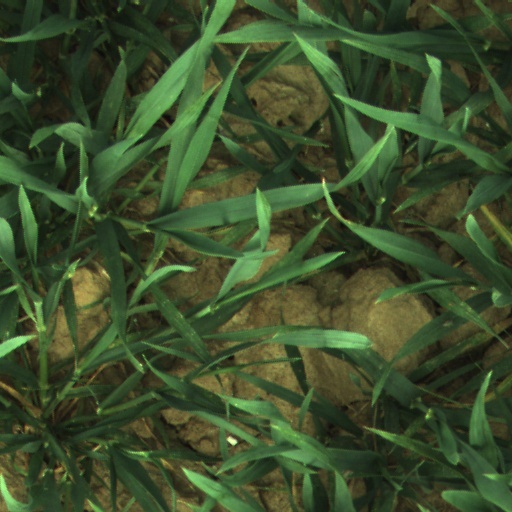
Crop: wheat